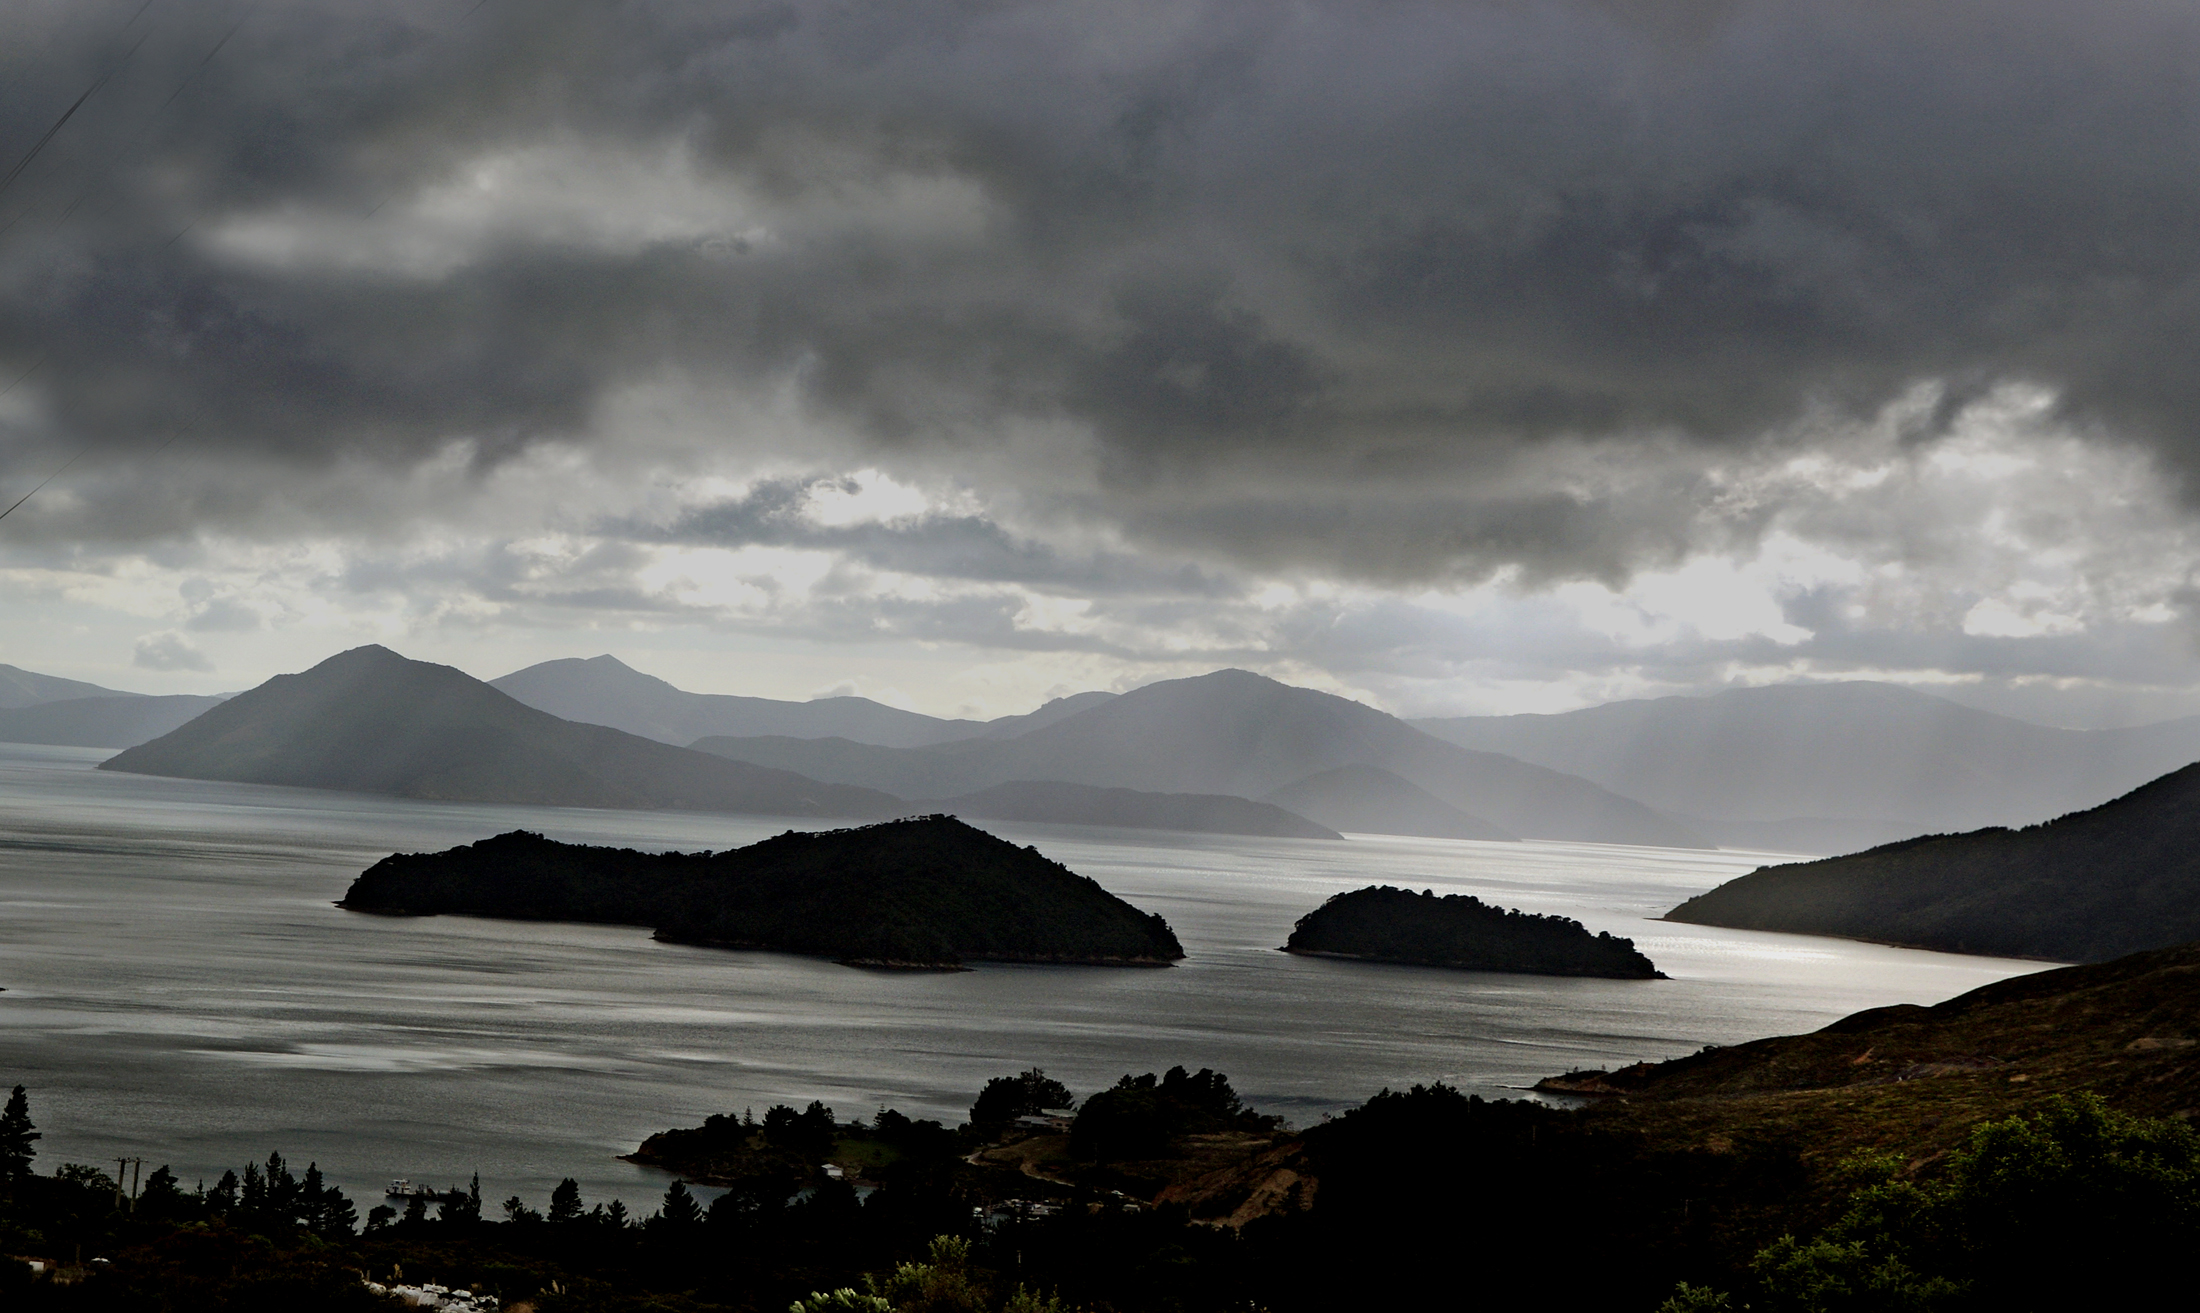
landscape, sea, coast, ocean, horizon, mountain, cloud, sky, sunrise, mist, morning, hill, wave, lake, dawn, dusk, reflection, weather, storm, fjord, clouds, newzealand, darksky, sonydslra300, southislandnewzealand, marlboroughsounds, loch, landform, meteorological phenomenon, atmospheric phenomenon, mountainous landforms